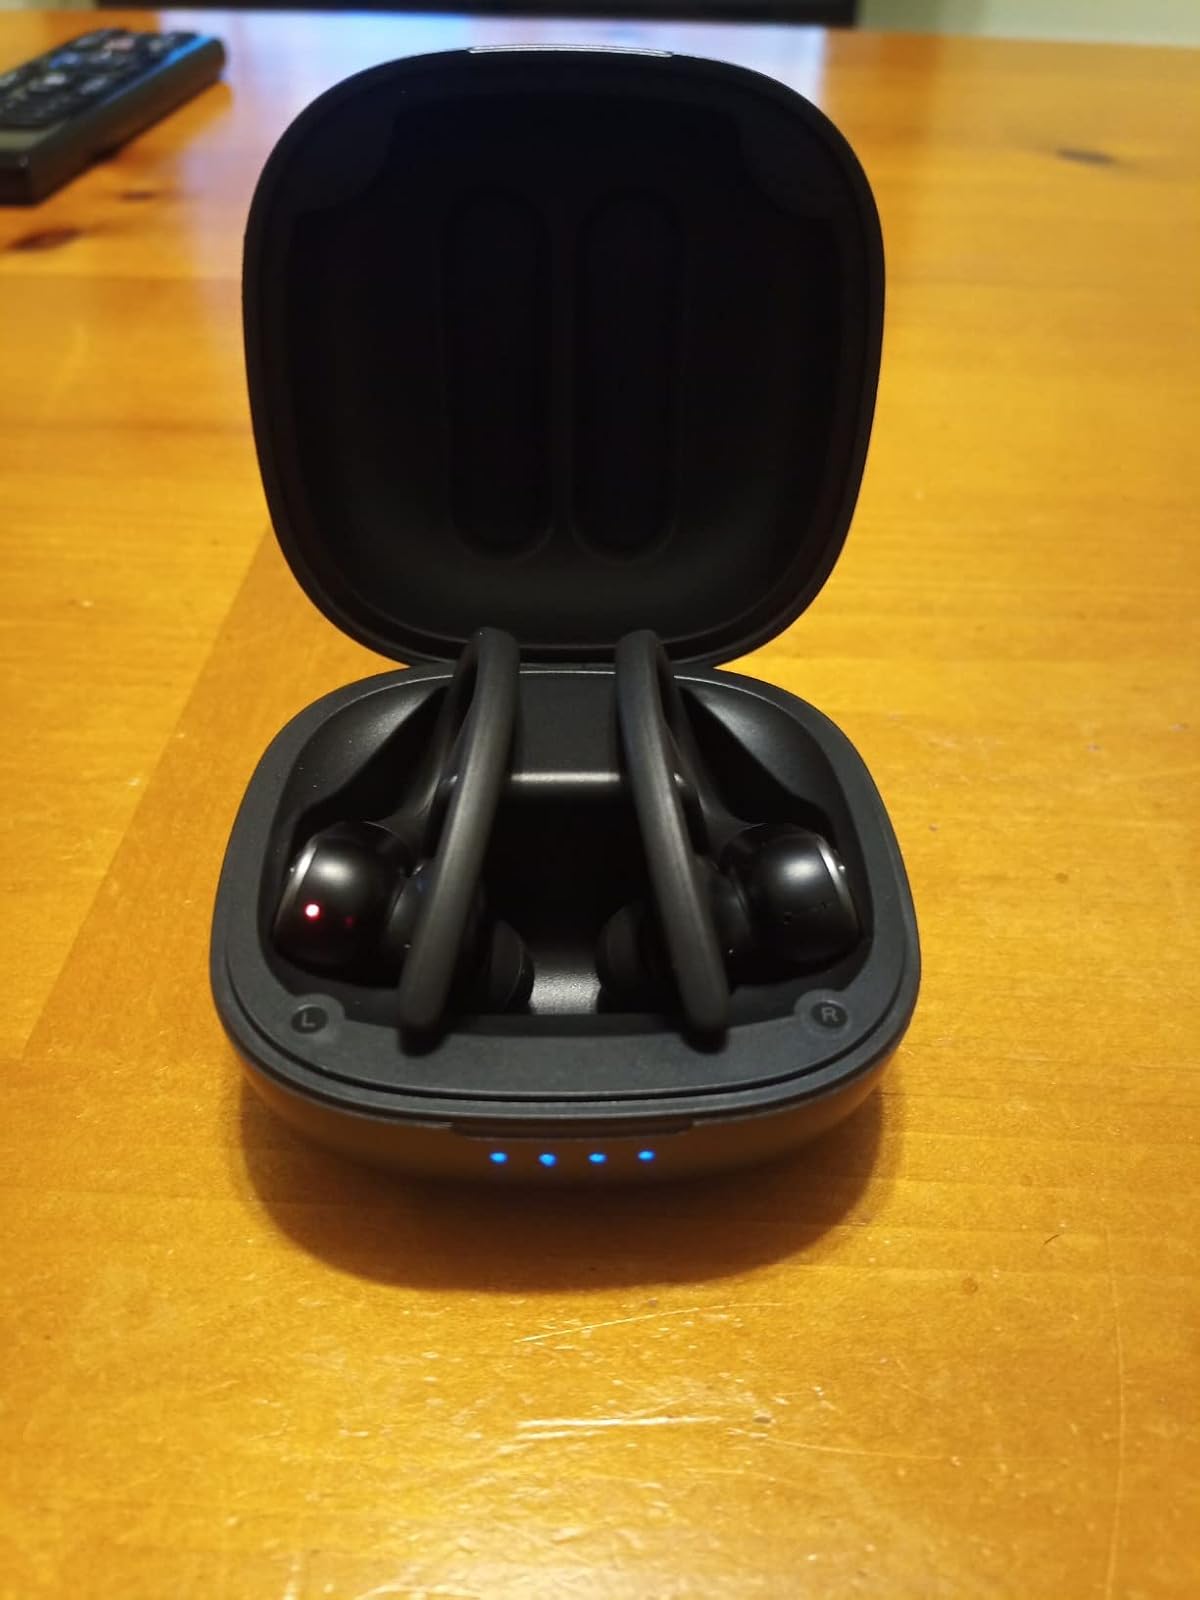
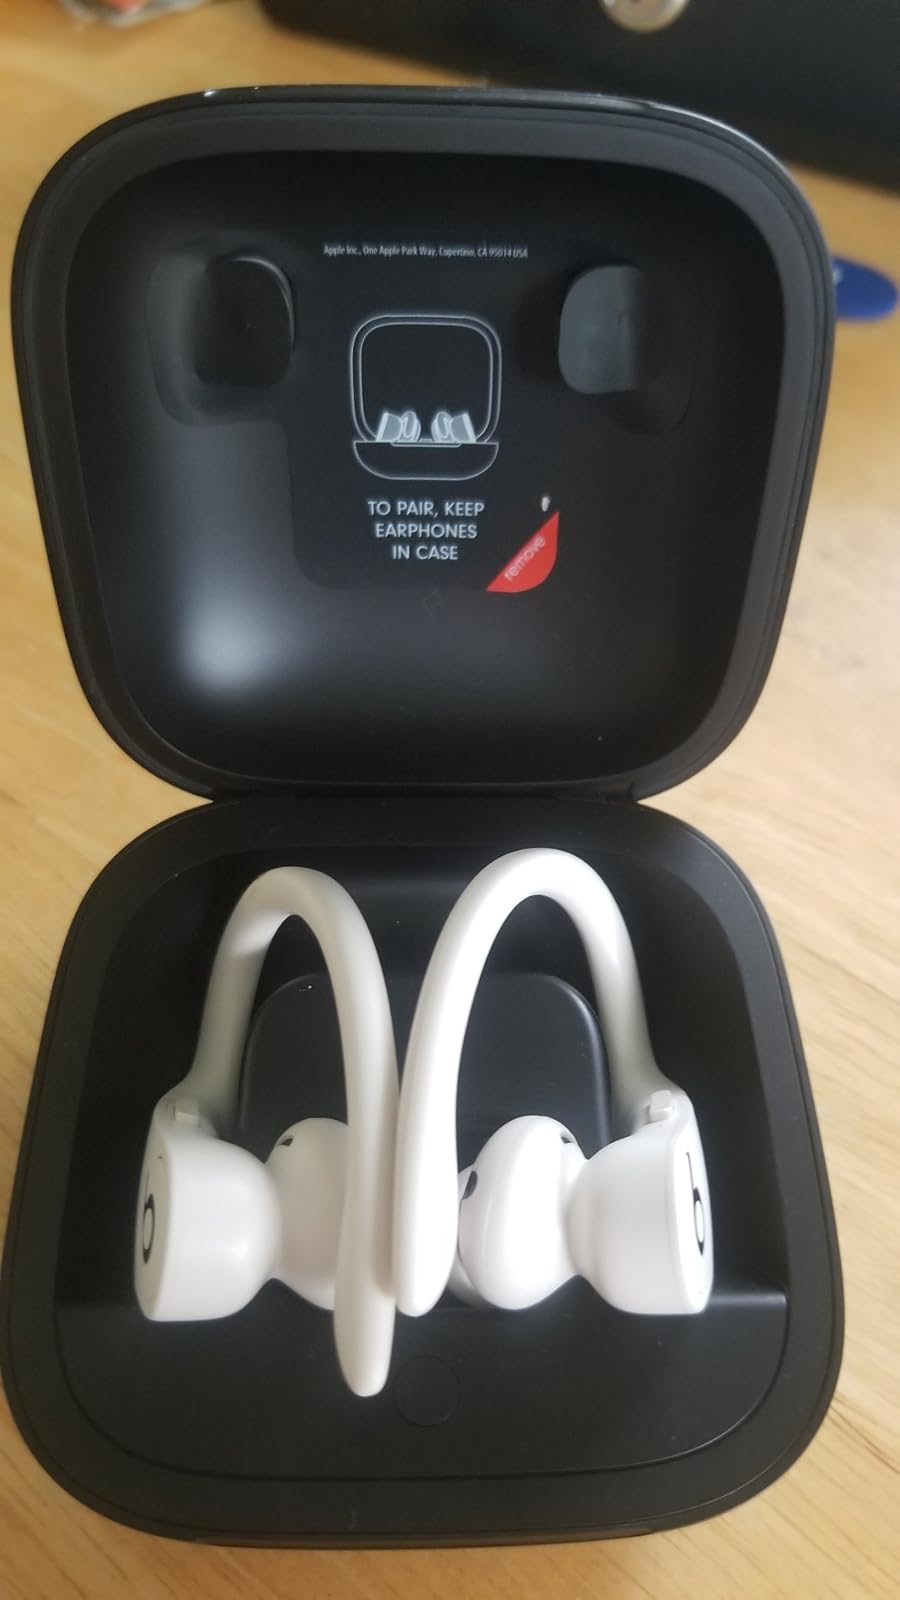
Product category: earbuds
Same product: no